Caro, Michigan

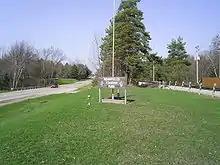
Indian Fields Park

Caro is the home of a Michigan Sugar facility. Local sugarbeet farmers retain joint ownership of the plant.